Moshe Kletenik

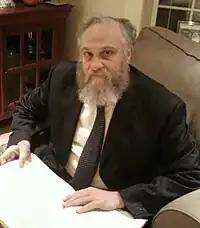
Rabbi Moshe Kletenik

Moshe Kletenik is an American rabbi who was President of the Rabbinical Council of America.